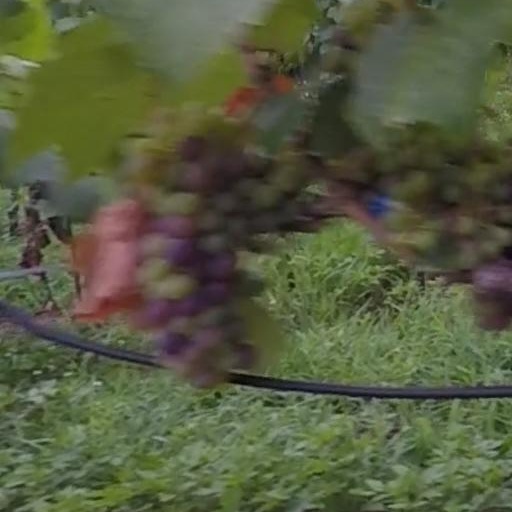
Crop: grape